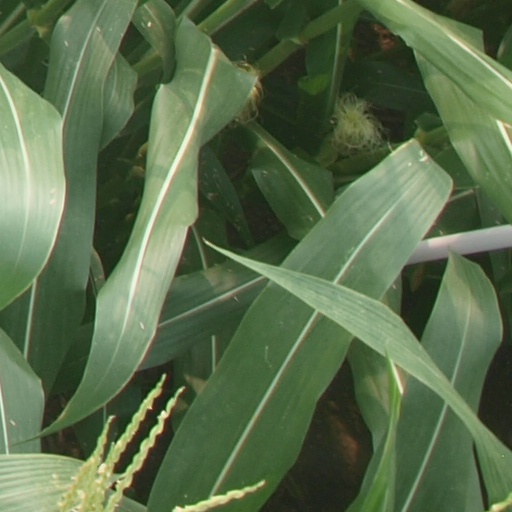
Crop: maize; corn